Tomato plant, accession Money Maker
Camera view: horizontal (90 deg, fisheye); turntable rotation: 300 degrees
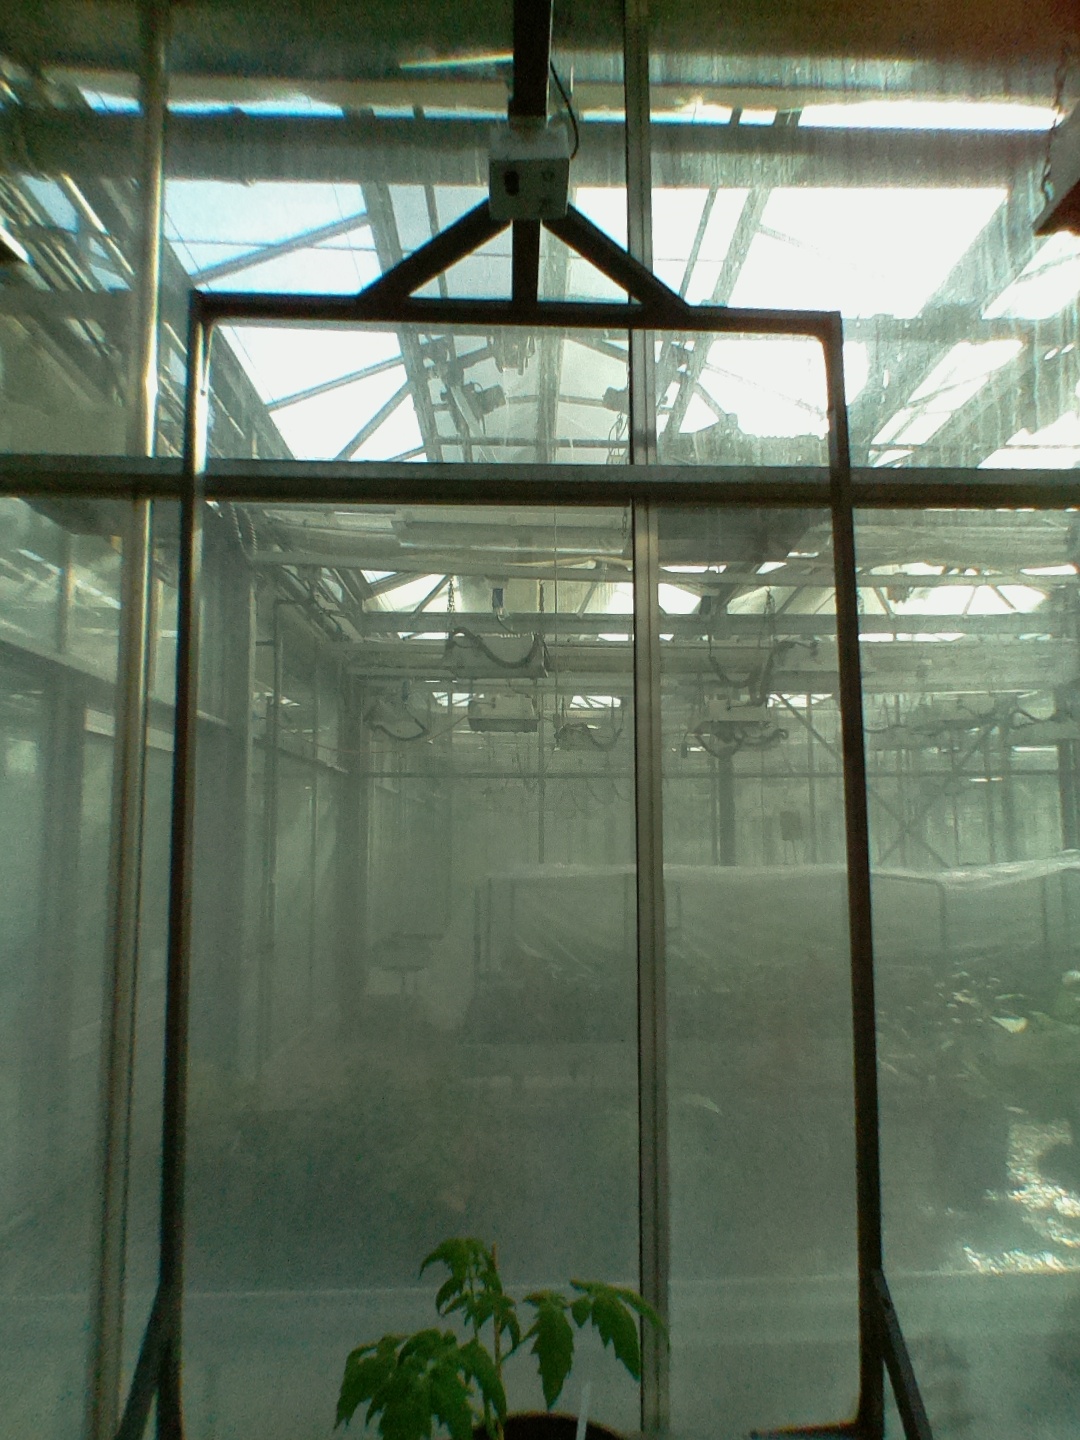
BBCH growth stage 13: 6 of true leaves visible